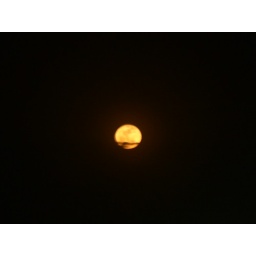
Sometimes when the moon rises it is a vibrant red color. This time the clouds were in just the right spot.